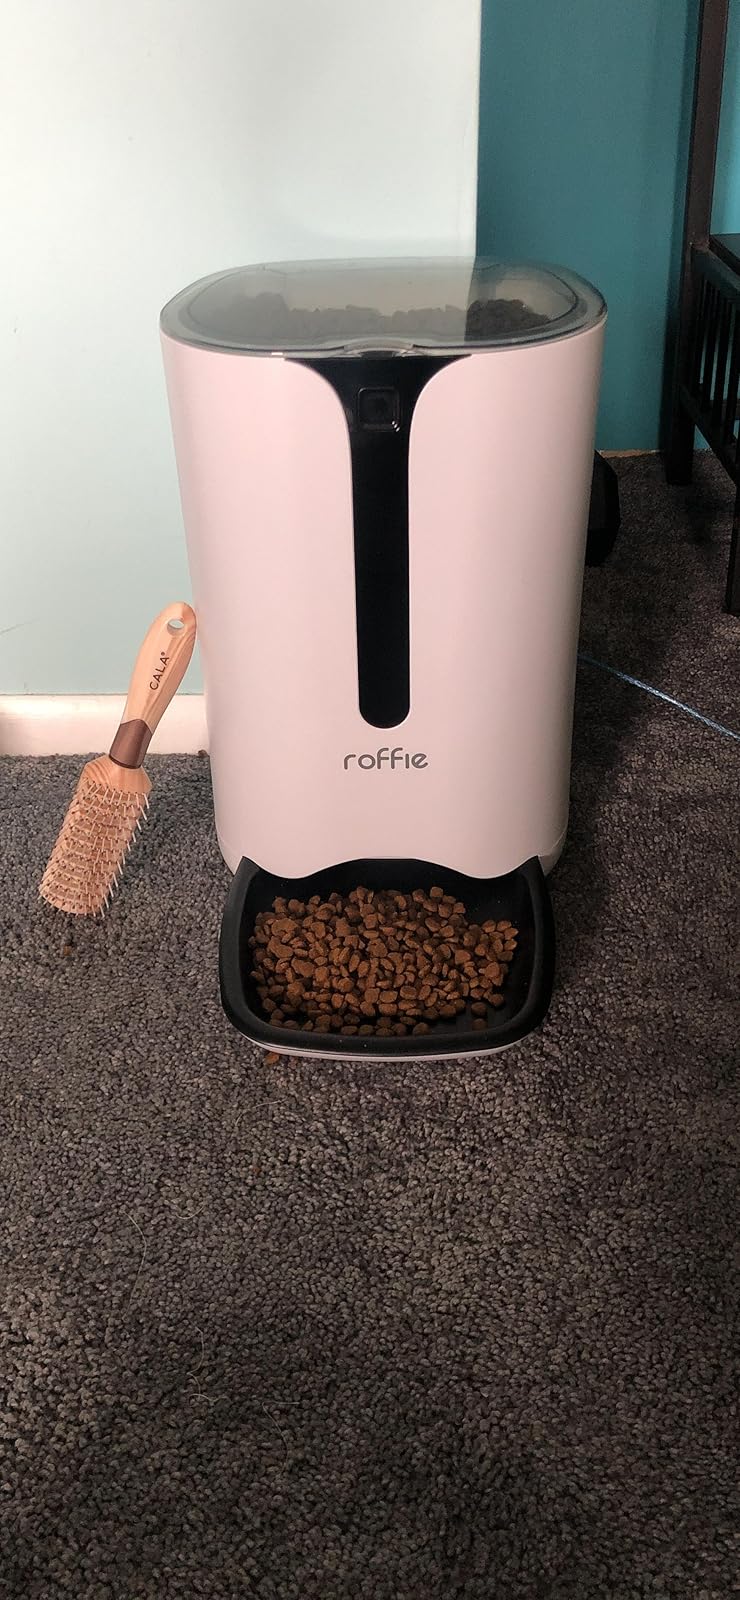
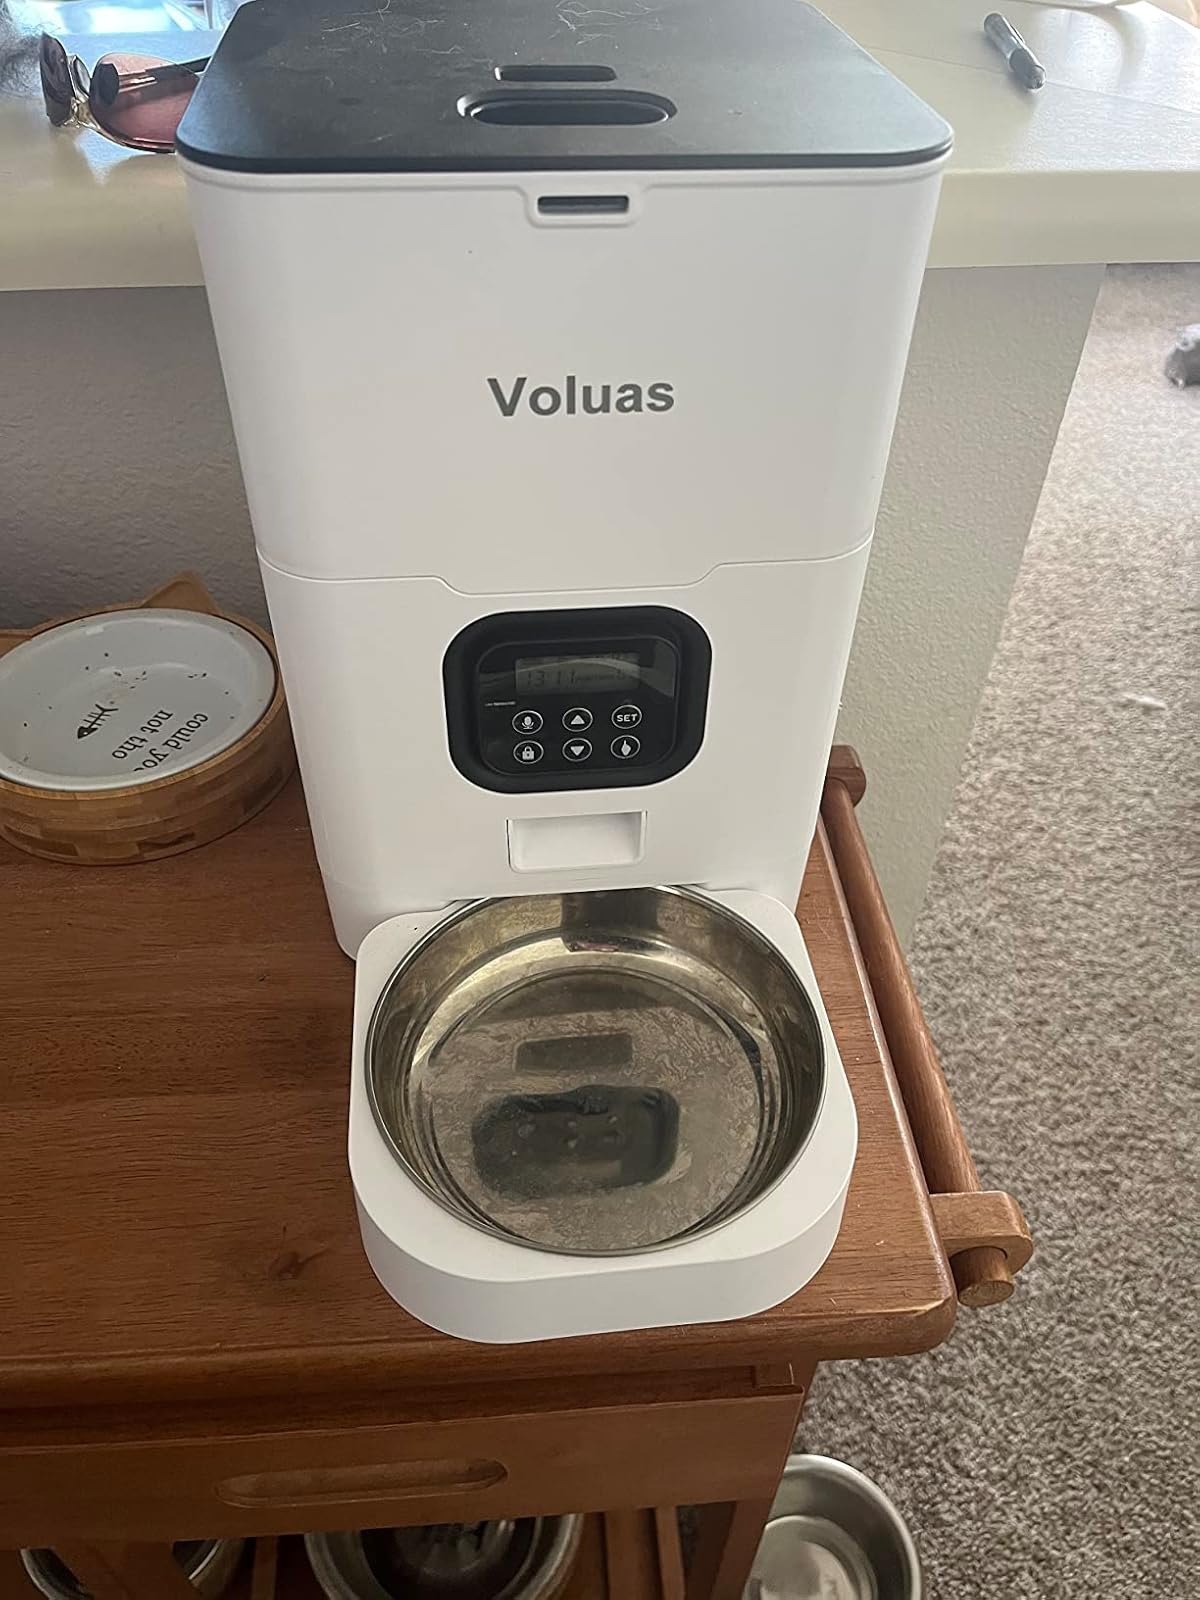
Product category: items_feeder
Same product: no